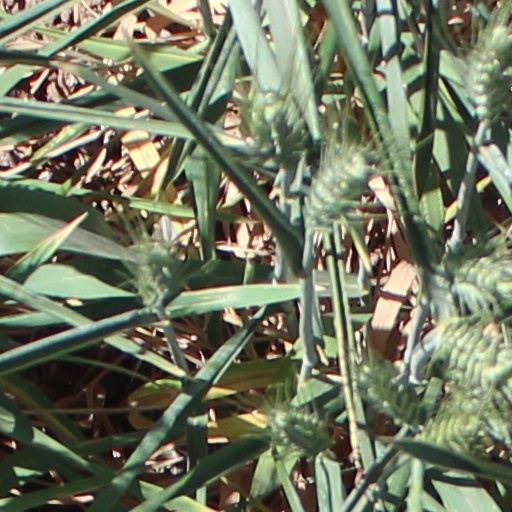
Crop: wheat